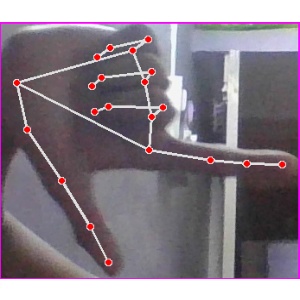
अक्षर: ख